Guy Lassausaie

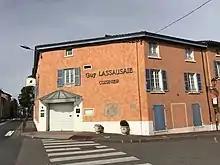
Restaurant Lassausaie in Chasselay

Guy Lassausaie (birth 9 March 1961) is a French chef based in Chasselay, Rhône, France. His restaurant has one Michelin star. He was awarded as Meilleur Ouvrier de France in 1993.